Emma Vilarasau

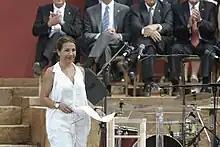
Vilarasau in 2012

Born in Sant Cugat del Vallès, Vilarasau studied at the Institut del Teatre, in Barcelona. After having worked on many plays she became famous in Catalonia thanks to the character Eulàlia Montsolís whom she played in TV3 television series "Nissaga de poder". She has interpreted other TV series characters in series such as "Majoria absoluta" or "Ventdelplà". She has worked on many movies for both television and cinema.